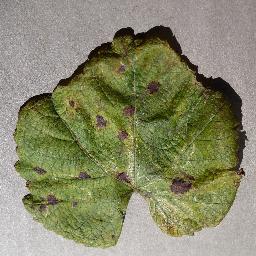
Label: Grape___Leaf_blight_(Isariopsis_Leaf_Spot)